Schloss Wolfegg

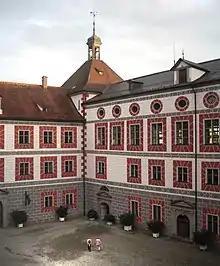
Schloss Wolfegg courtyard (2005)

The main building of the castle consists of four wings arranged in the shape of a rectangle with towers in the corners. Its exterior design and layout dates back to Truchsess Jakob II. of Waldburg (1546–1589) and his wife Johanna (1548–1613). After a fire in 1578 destroyed an older building, they built a new castle. Parts of it however were destroyed in 1646, when Swedish troops under Carl Gustaf Wrangel ransacked the place near the end of the Thirty Years' War and laid fire to it.